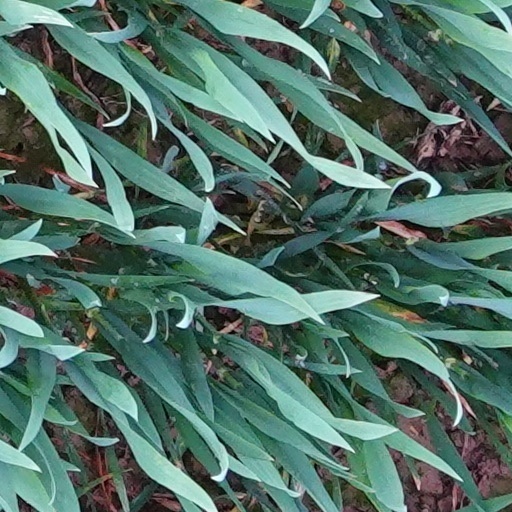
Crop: wheat